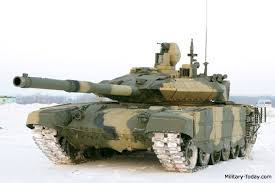
Label: Tank